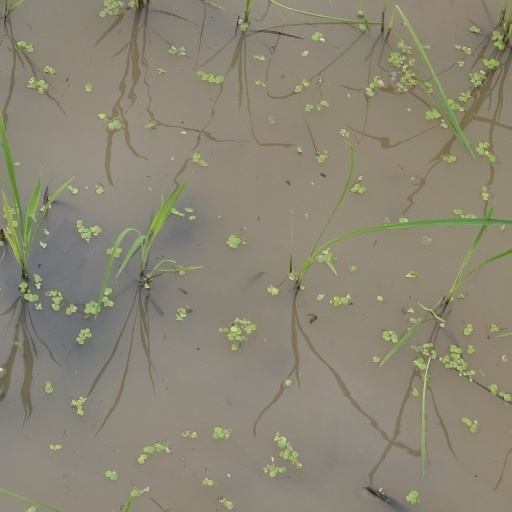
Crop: rice